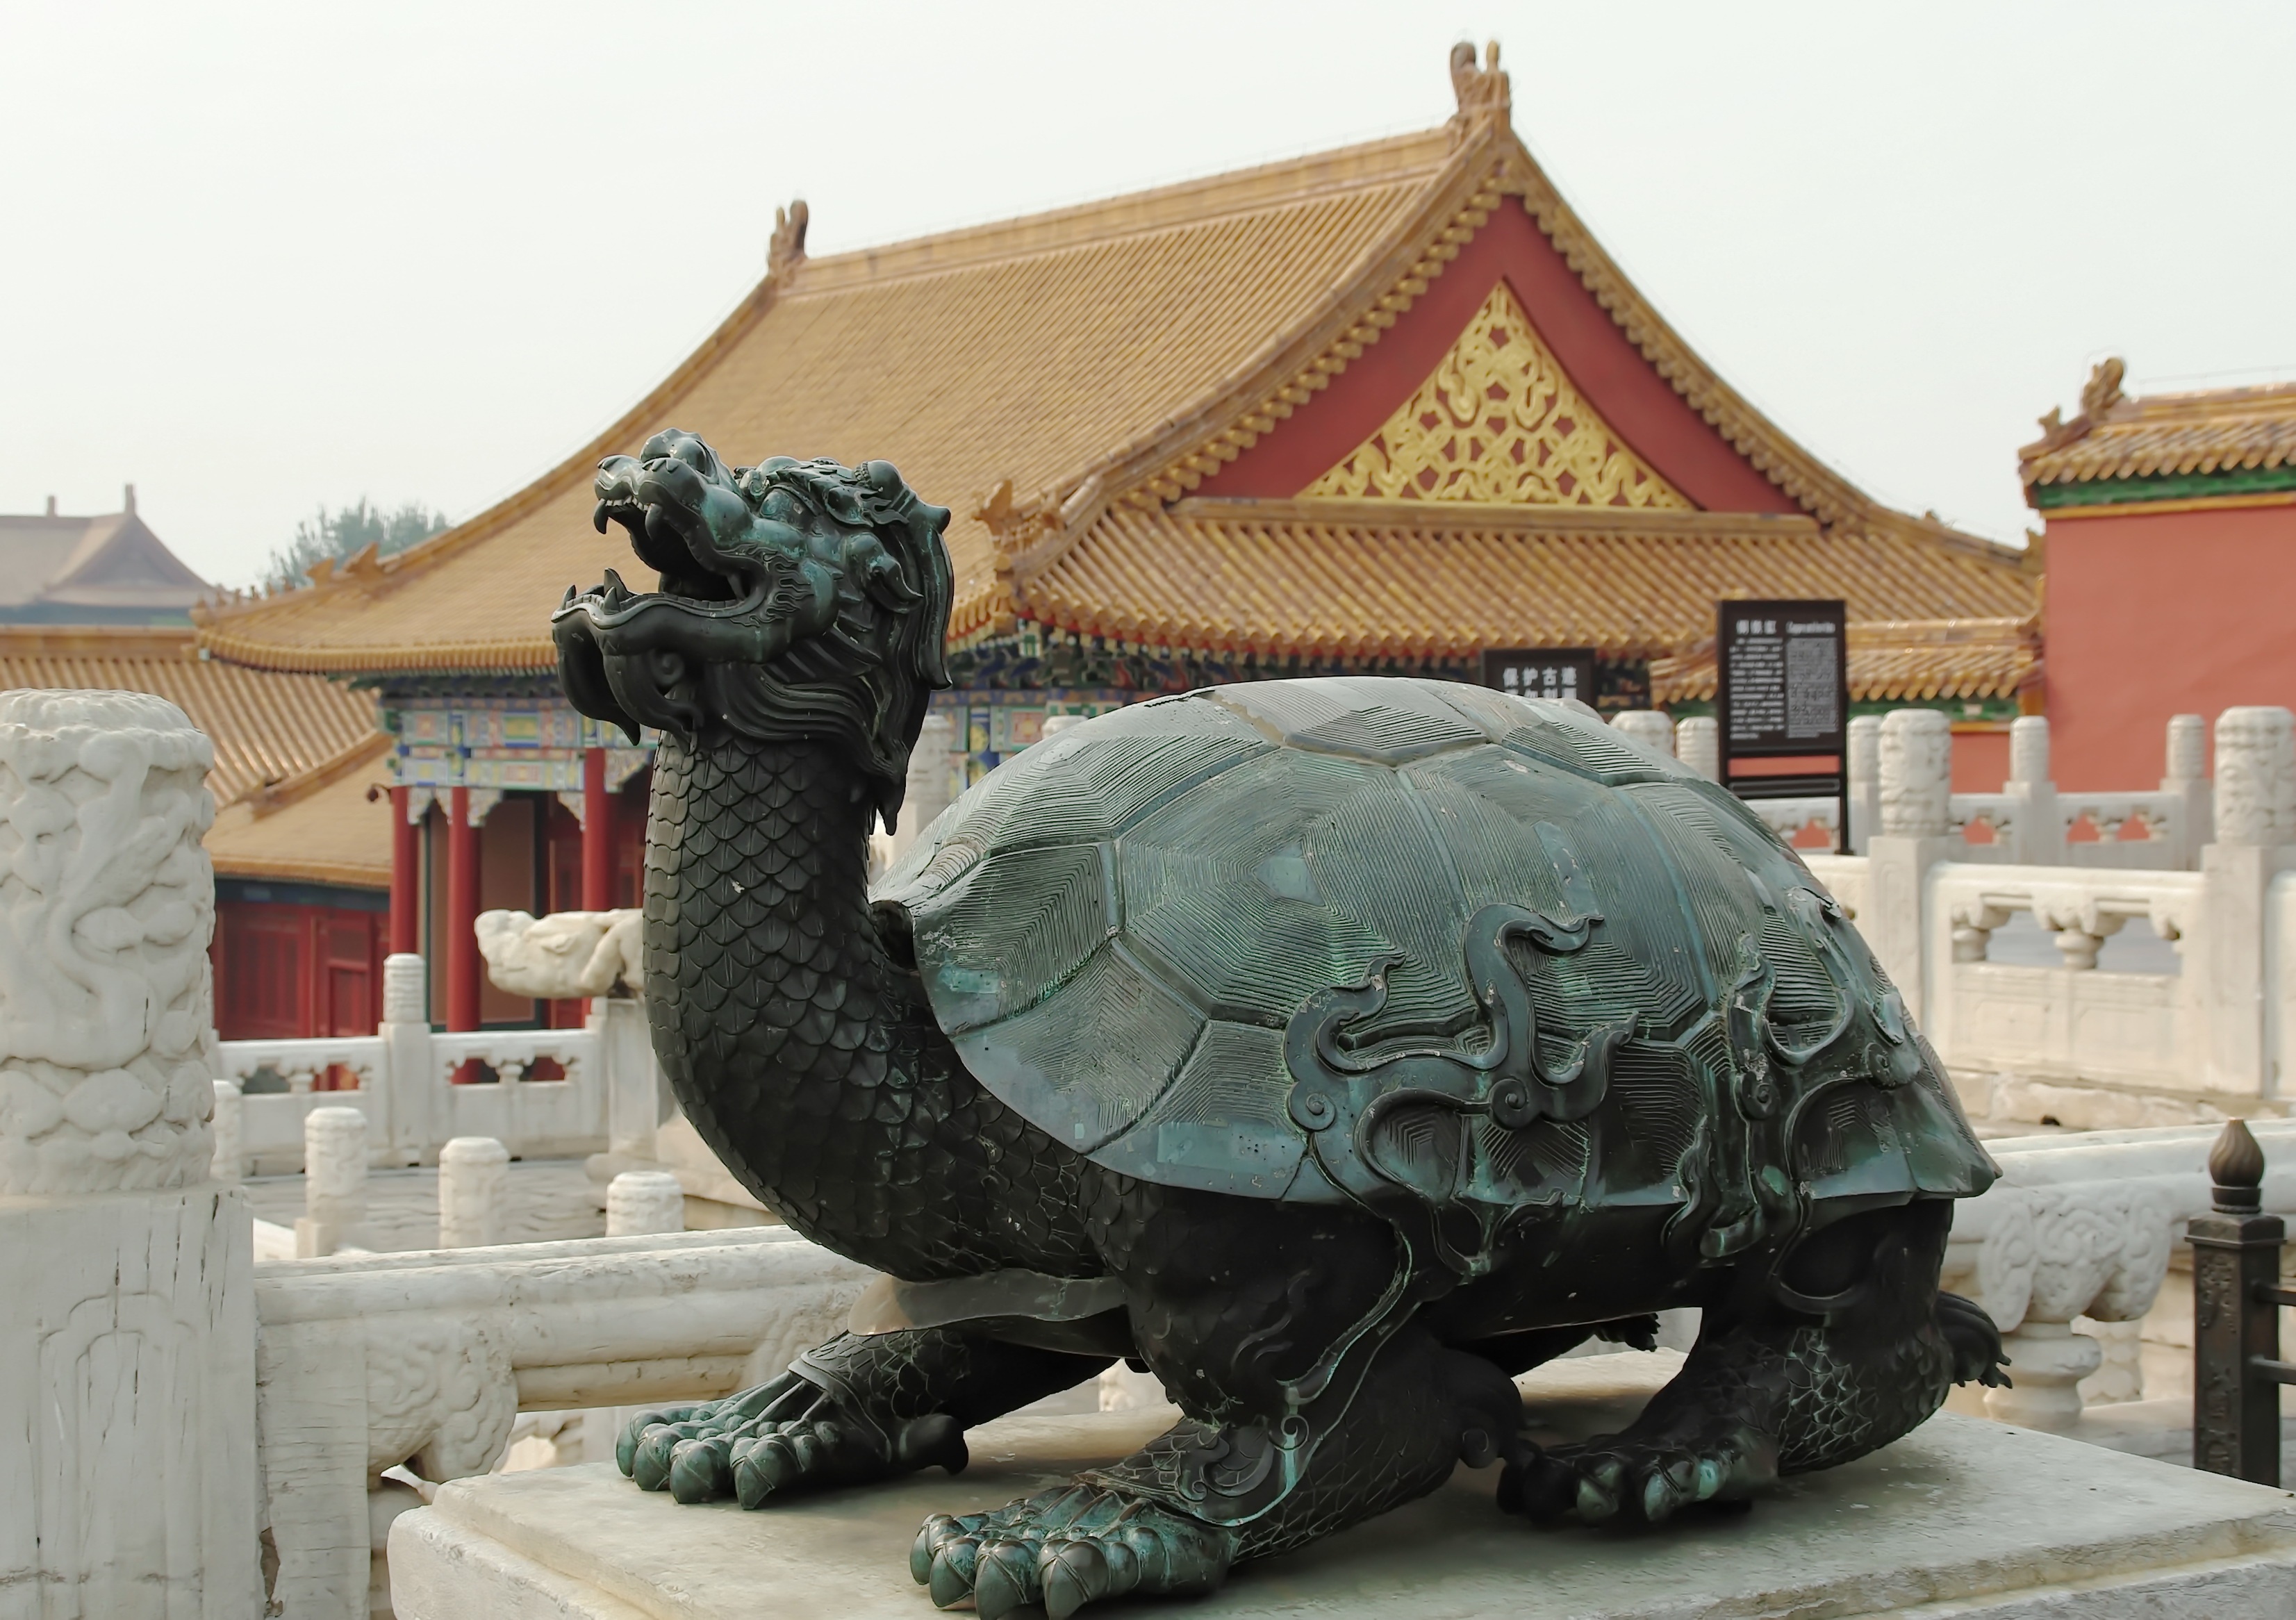
monument, travel, statue, decoration, turtle, sculpture, temple, beijing, marble, carving, china, emperor, forbidden city, imperial flag, ancient history